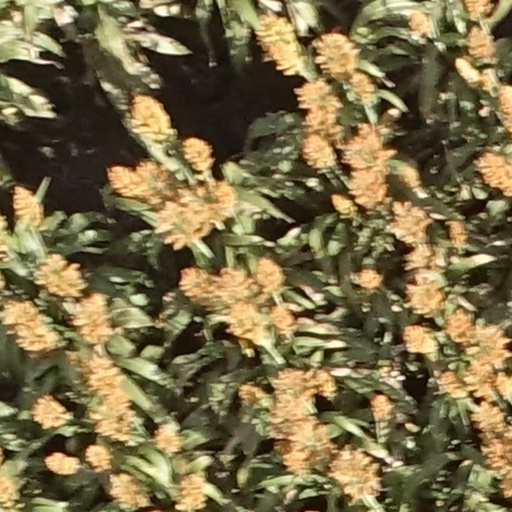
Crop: sorghum